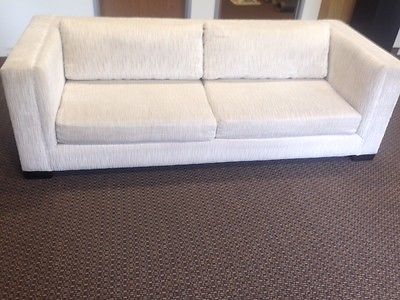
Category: sofa